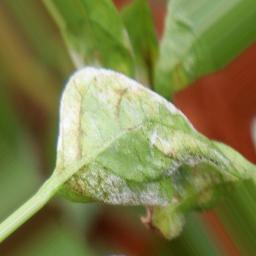
Label: powdery mildew